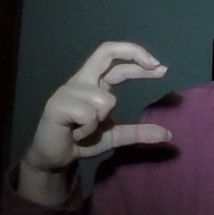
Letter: thal